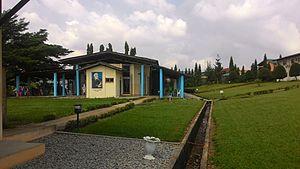
Cette paroisse est située au Centre de la Communauté des Pères Eudistes à Abata, quartier d'Abidjan.
Les Eudistes ou Congrégation de Jésus et Marie est une société de vie apostolique de droit pontifical.